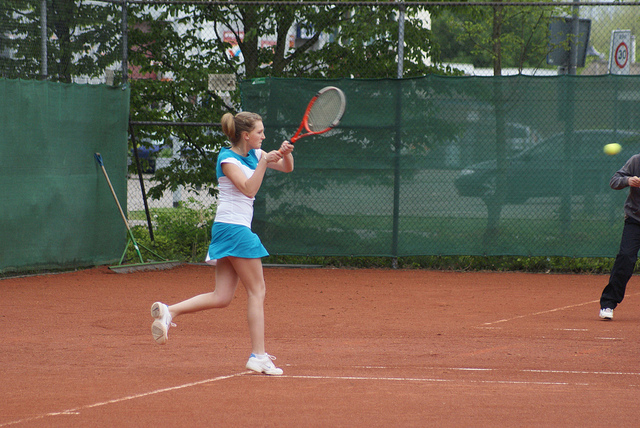
một người phụ nữ đang đưa chân lên cao và đưa vợt tennis lên cao ở trên sân